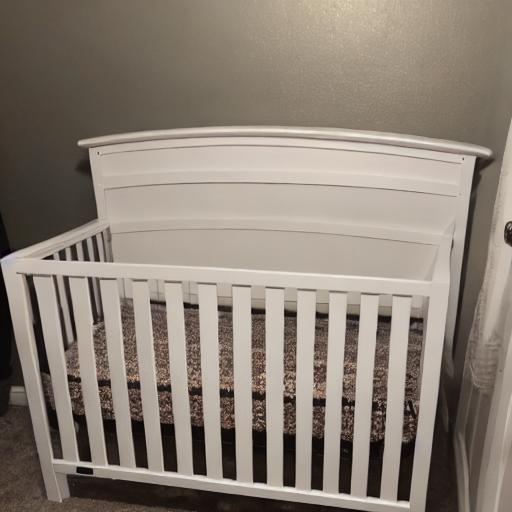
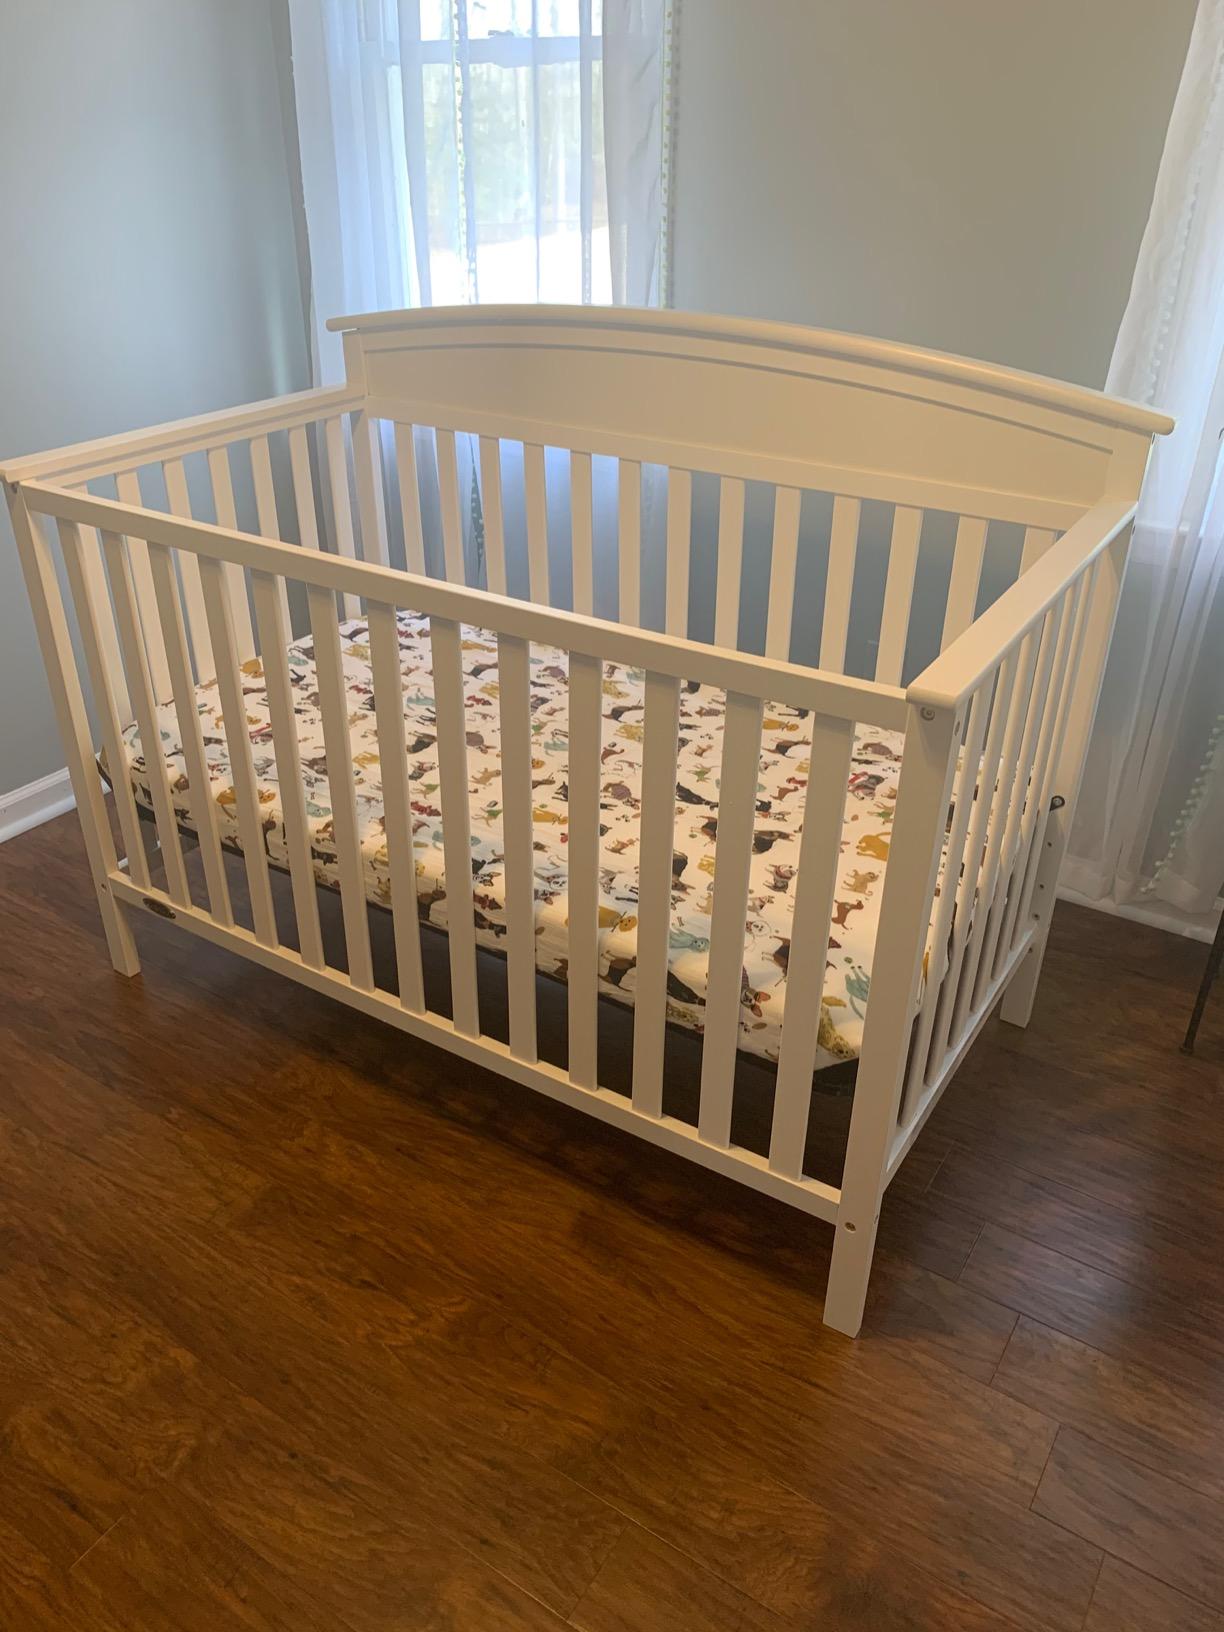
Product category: products_crib
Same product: no